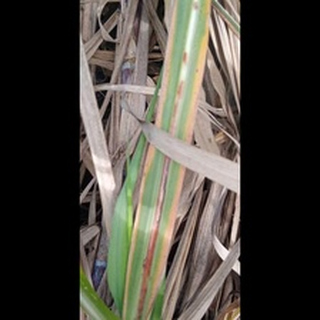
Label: sugarcane_red_rot